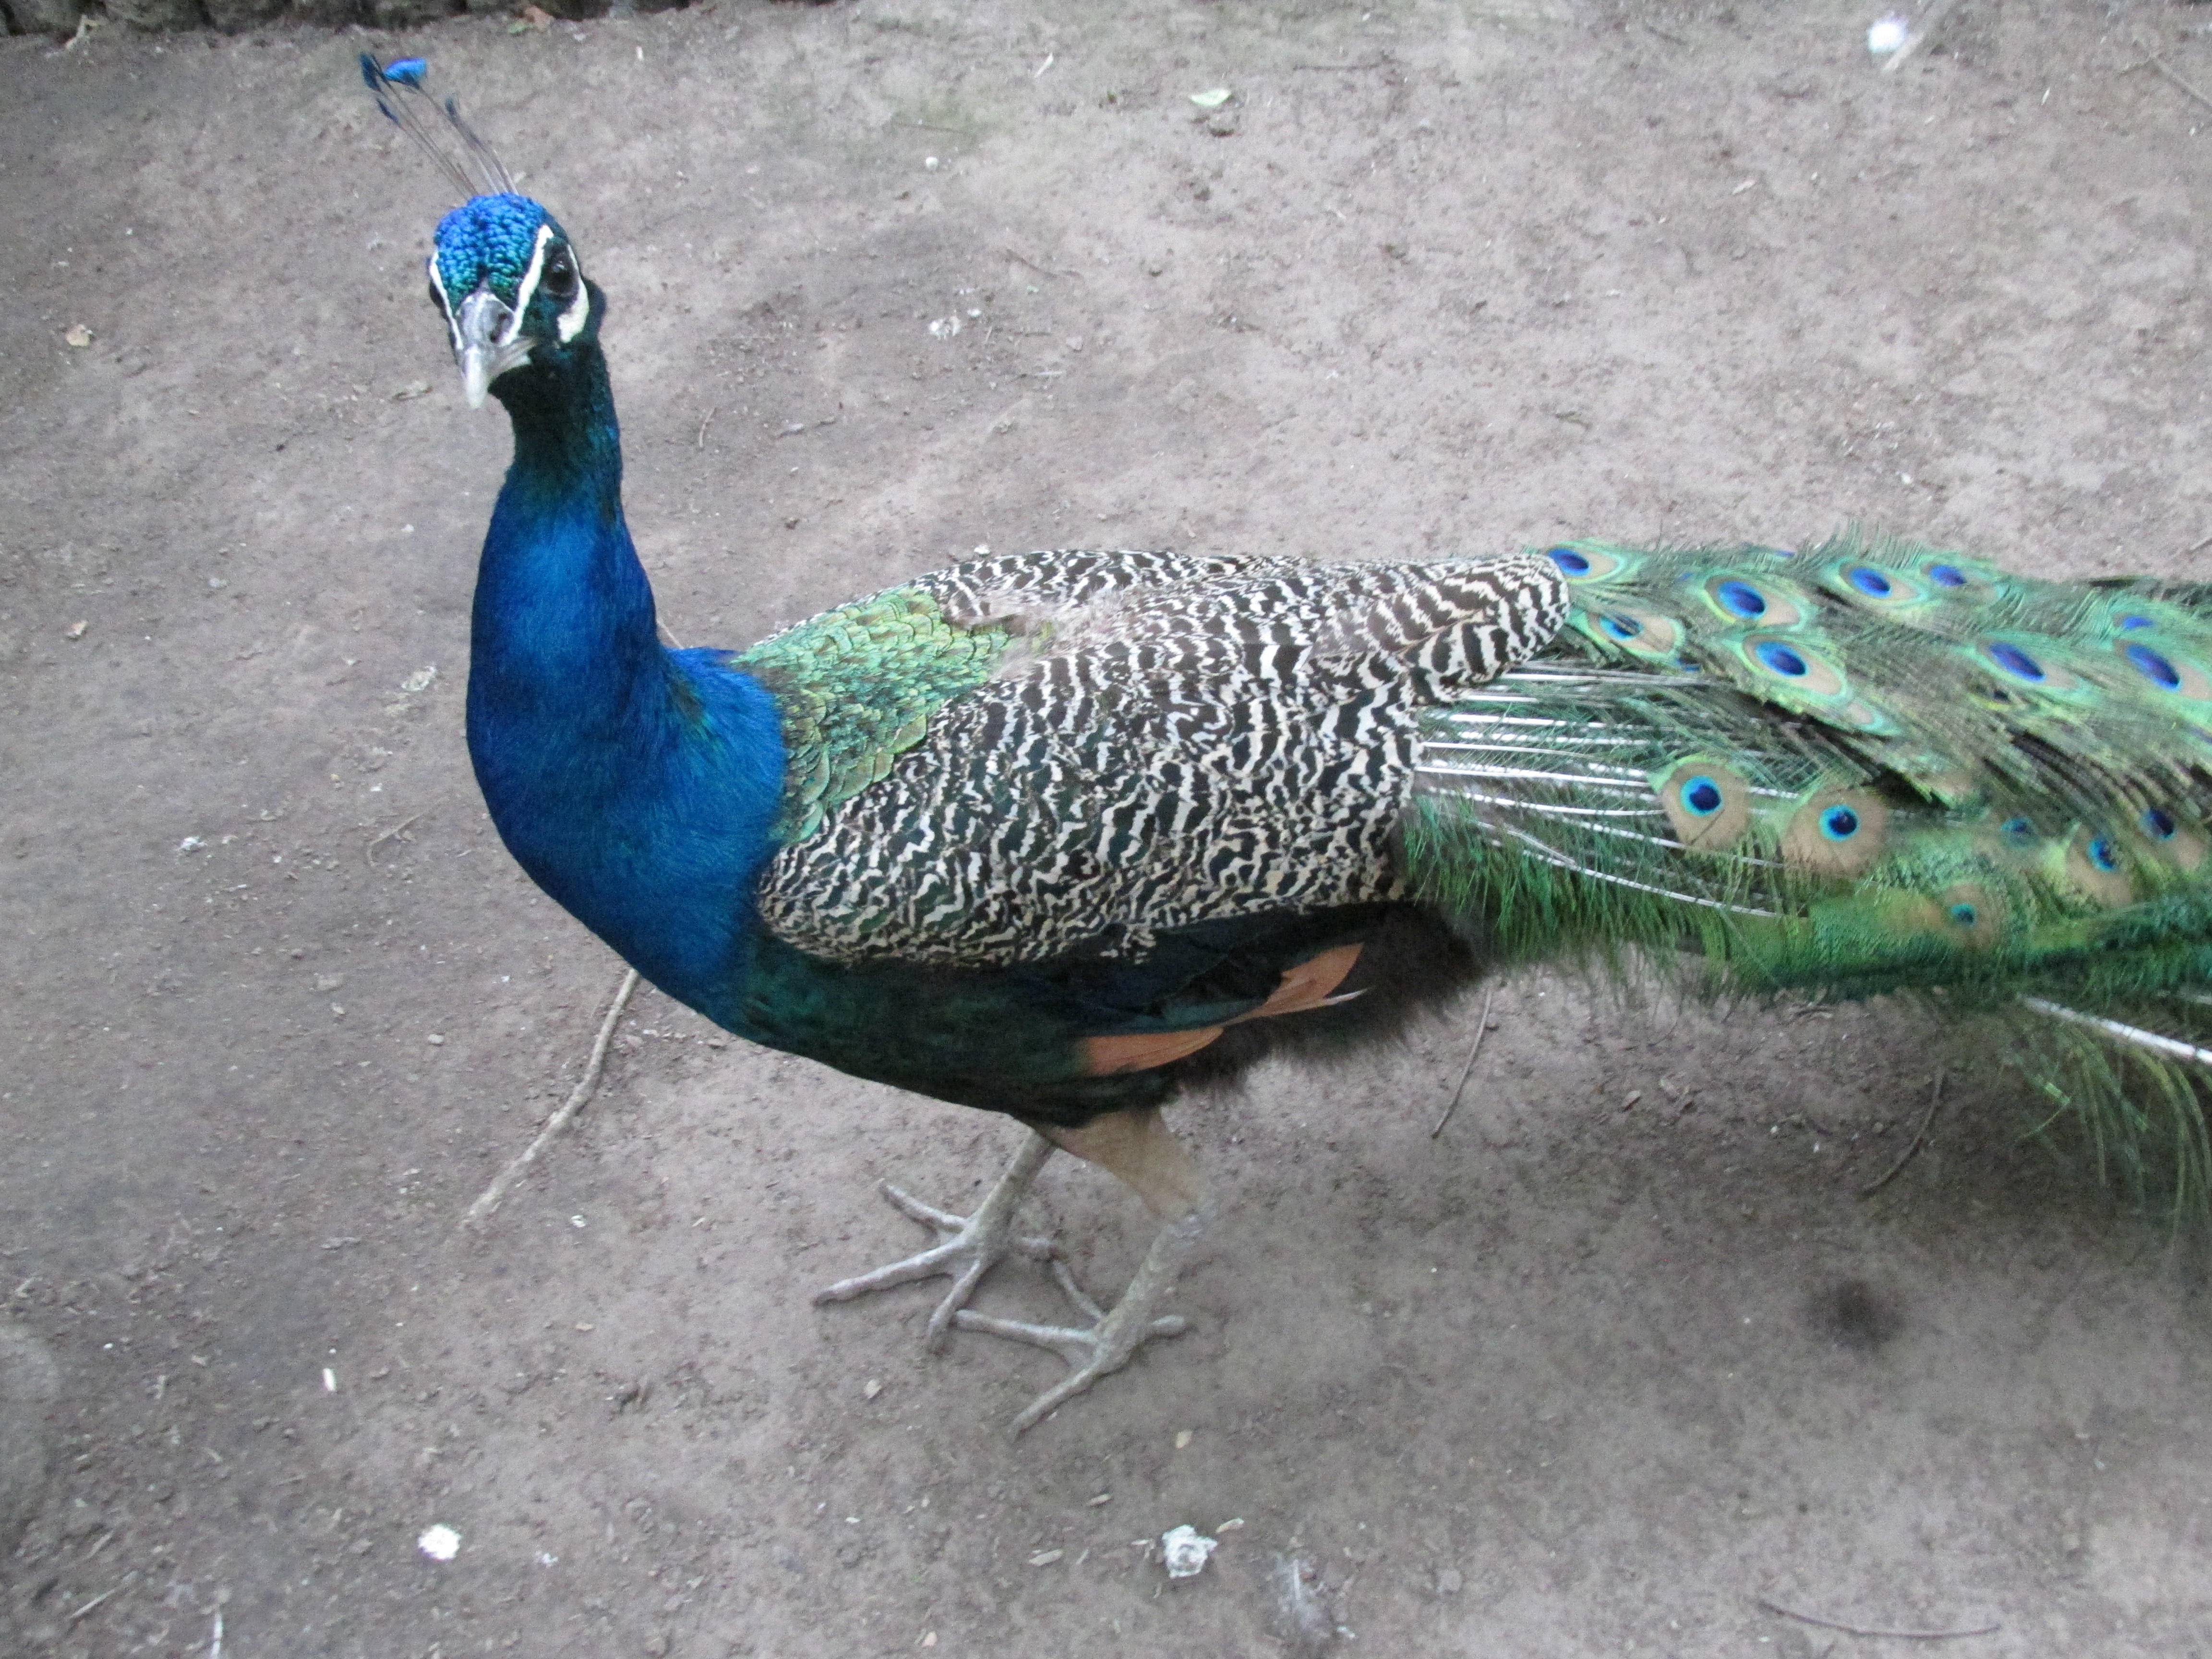
animals, exotic animals, tigers, zoo, zoo park, Pretty Parks, lions, wild animals, captive animals, sheep, monkey, cow, goat, chicken, peafowl, bird, beak, galliformes, phasianidae, feather, adaptation, tail